Men of Israel

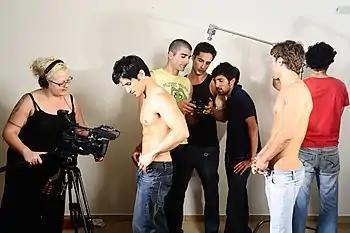
Lucas, under the microphone, on the set of "Men of Israel", the first adult film to use exclusively Jewish models.

The film received widespread press coverage, particularly for its use of an all-Jewish, Israeli cast. "Tablet Magazine"'s Wayne Hoffman noted that Jewish porn stars like Harry Reems of "Deep Throat" and Ron Jeremy adopted deracinated porn names. Writing on the "Los Angeles Times" website, Patrick Goldstein observed that the stars of the film use plausibly Jewish and/or Israeli names, and that "whenever Jews are more open about their Jewish identity -- as the Adam Sandler, Judd Apatow and Sarah Silverman generation of comedians has been in recent years -- it sounds like a healthy development, as it would be for any minority culture." "Haaretz" openly wondered "Can gay porn save Israel's image?"